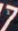
Number: 7